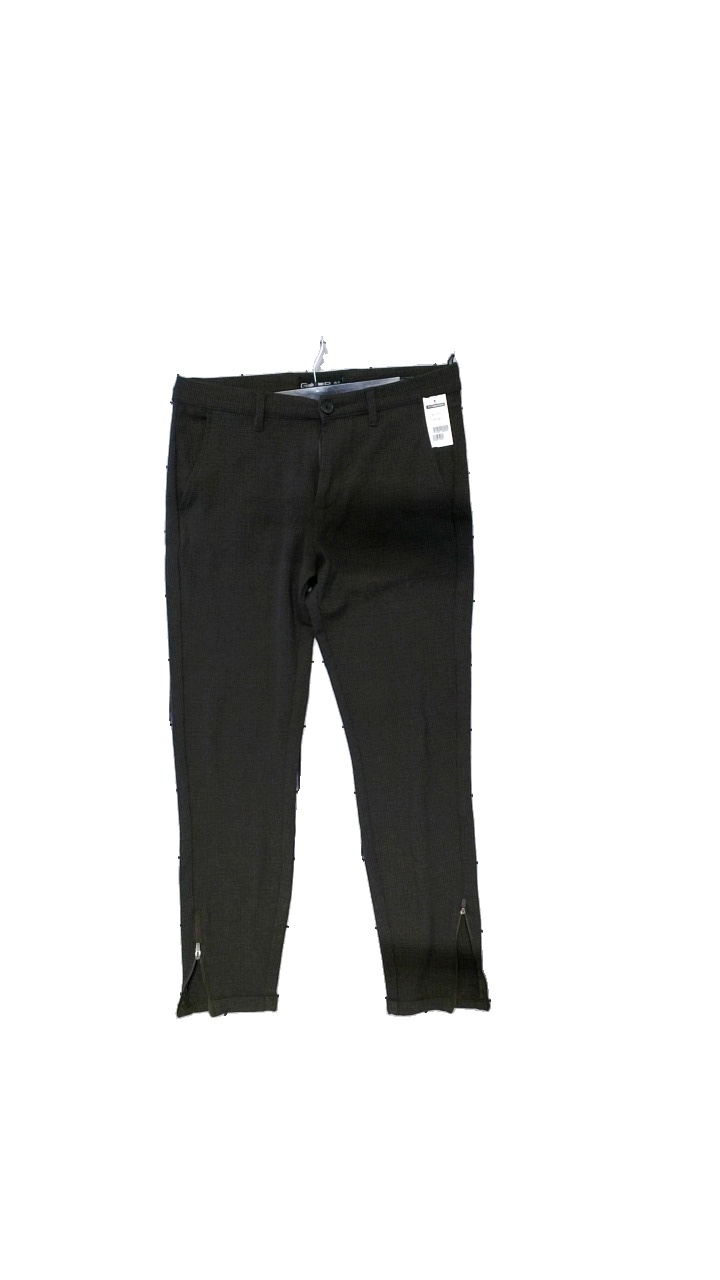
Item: Trousers (Men)
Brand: Gabba
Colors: Brown, Green, Multicolor
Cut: Regular, Tight
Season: All
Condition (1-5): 5
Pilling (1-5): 4
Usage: Reuse
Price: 50-100